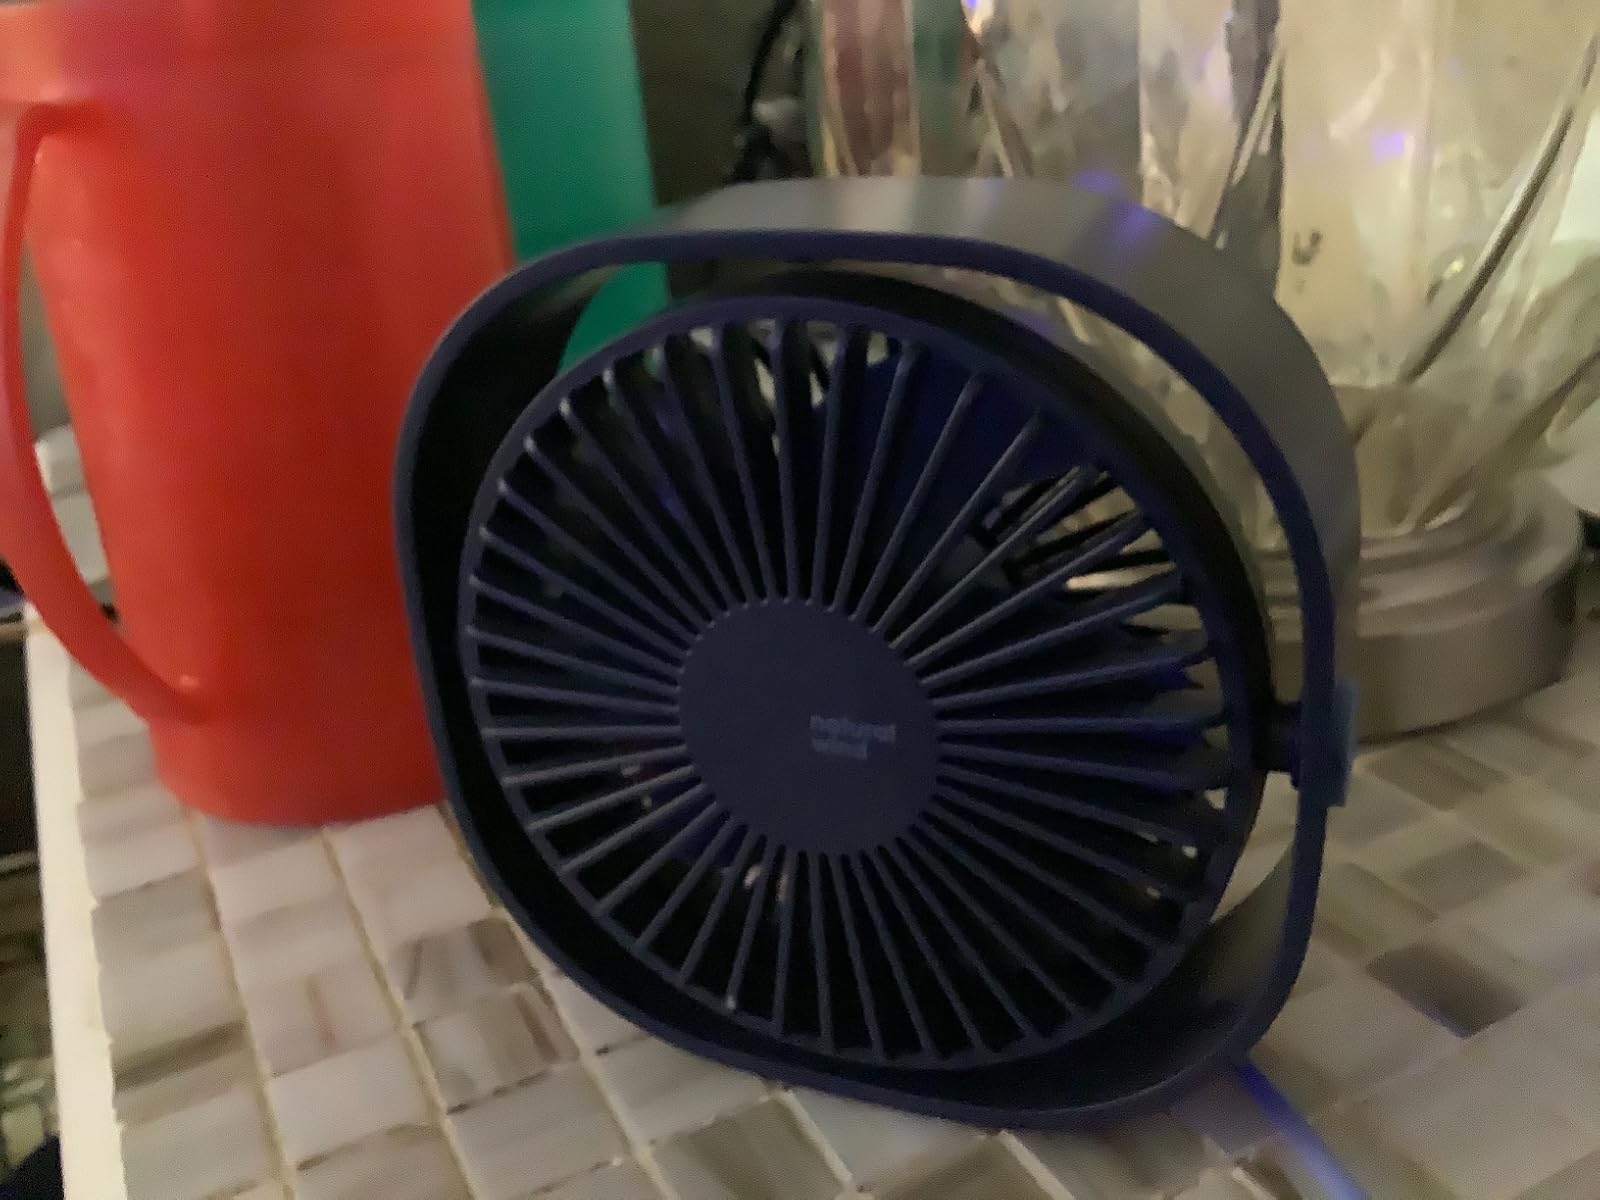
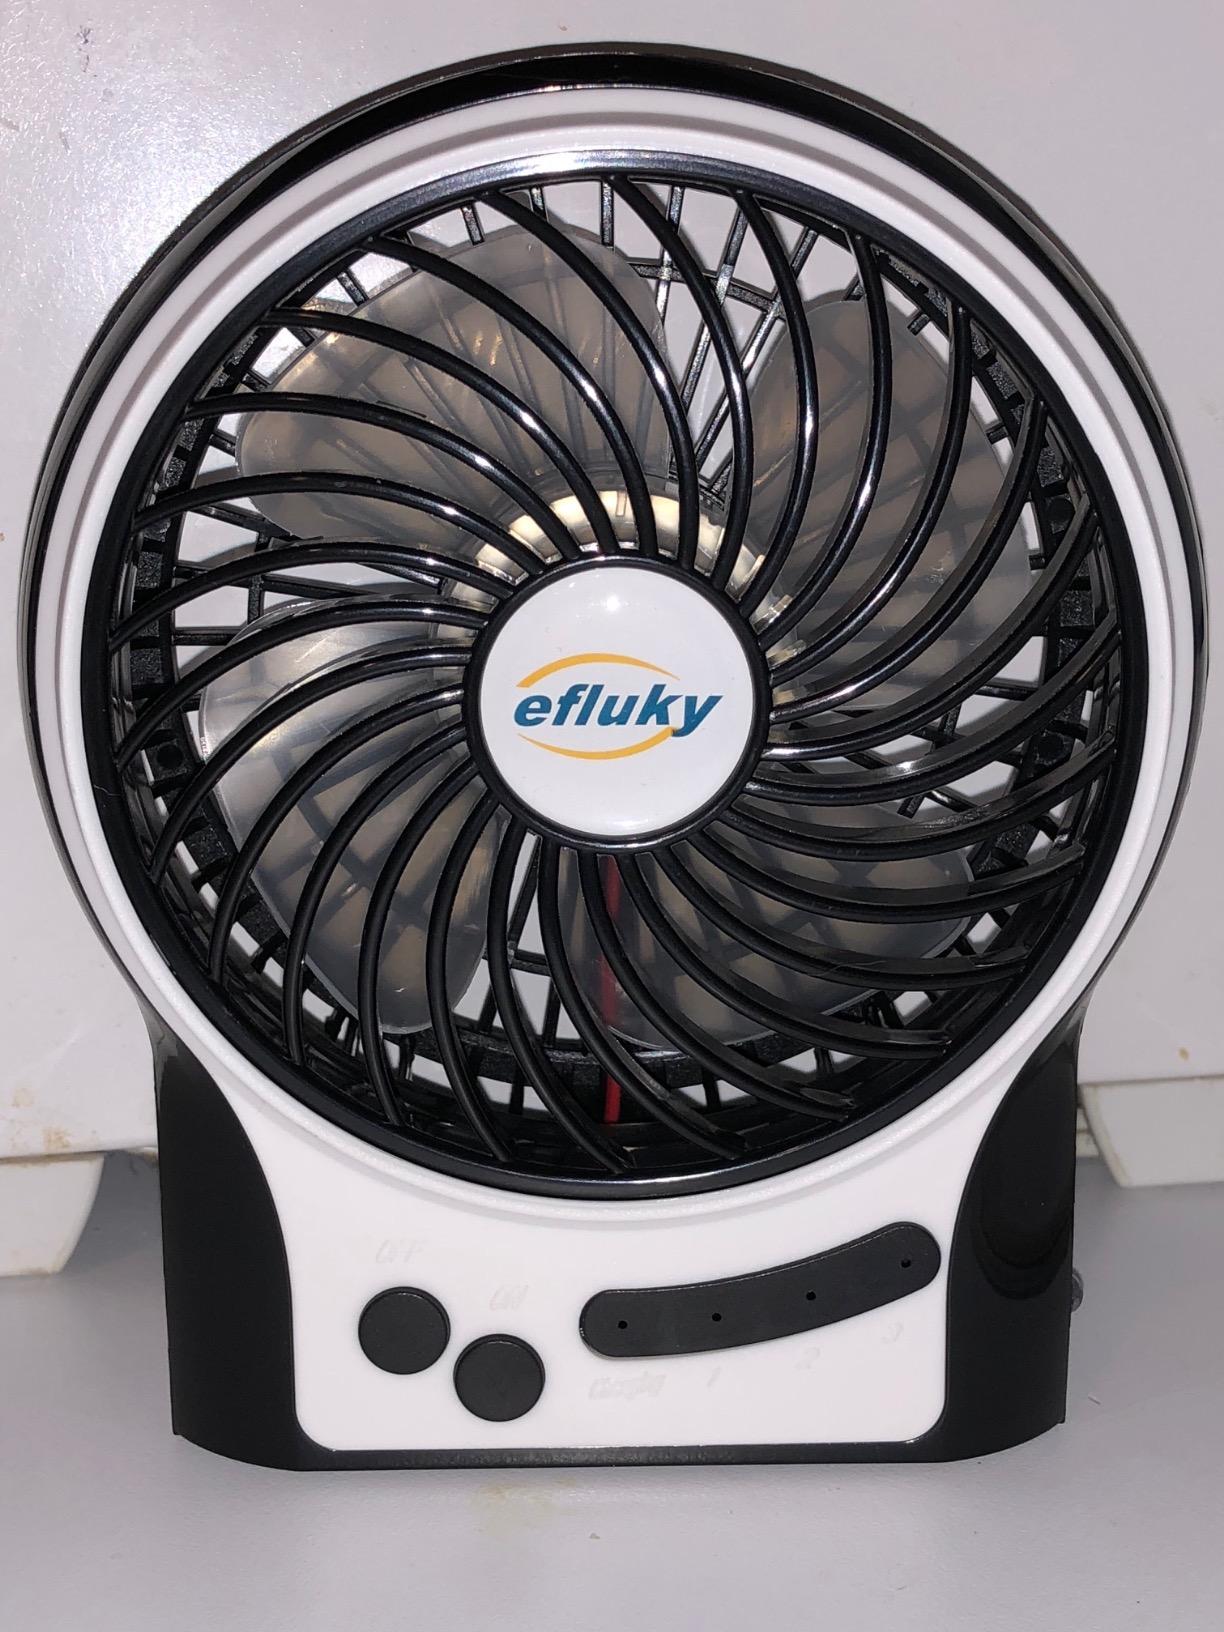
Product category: fan
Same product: no